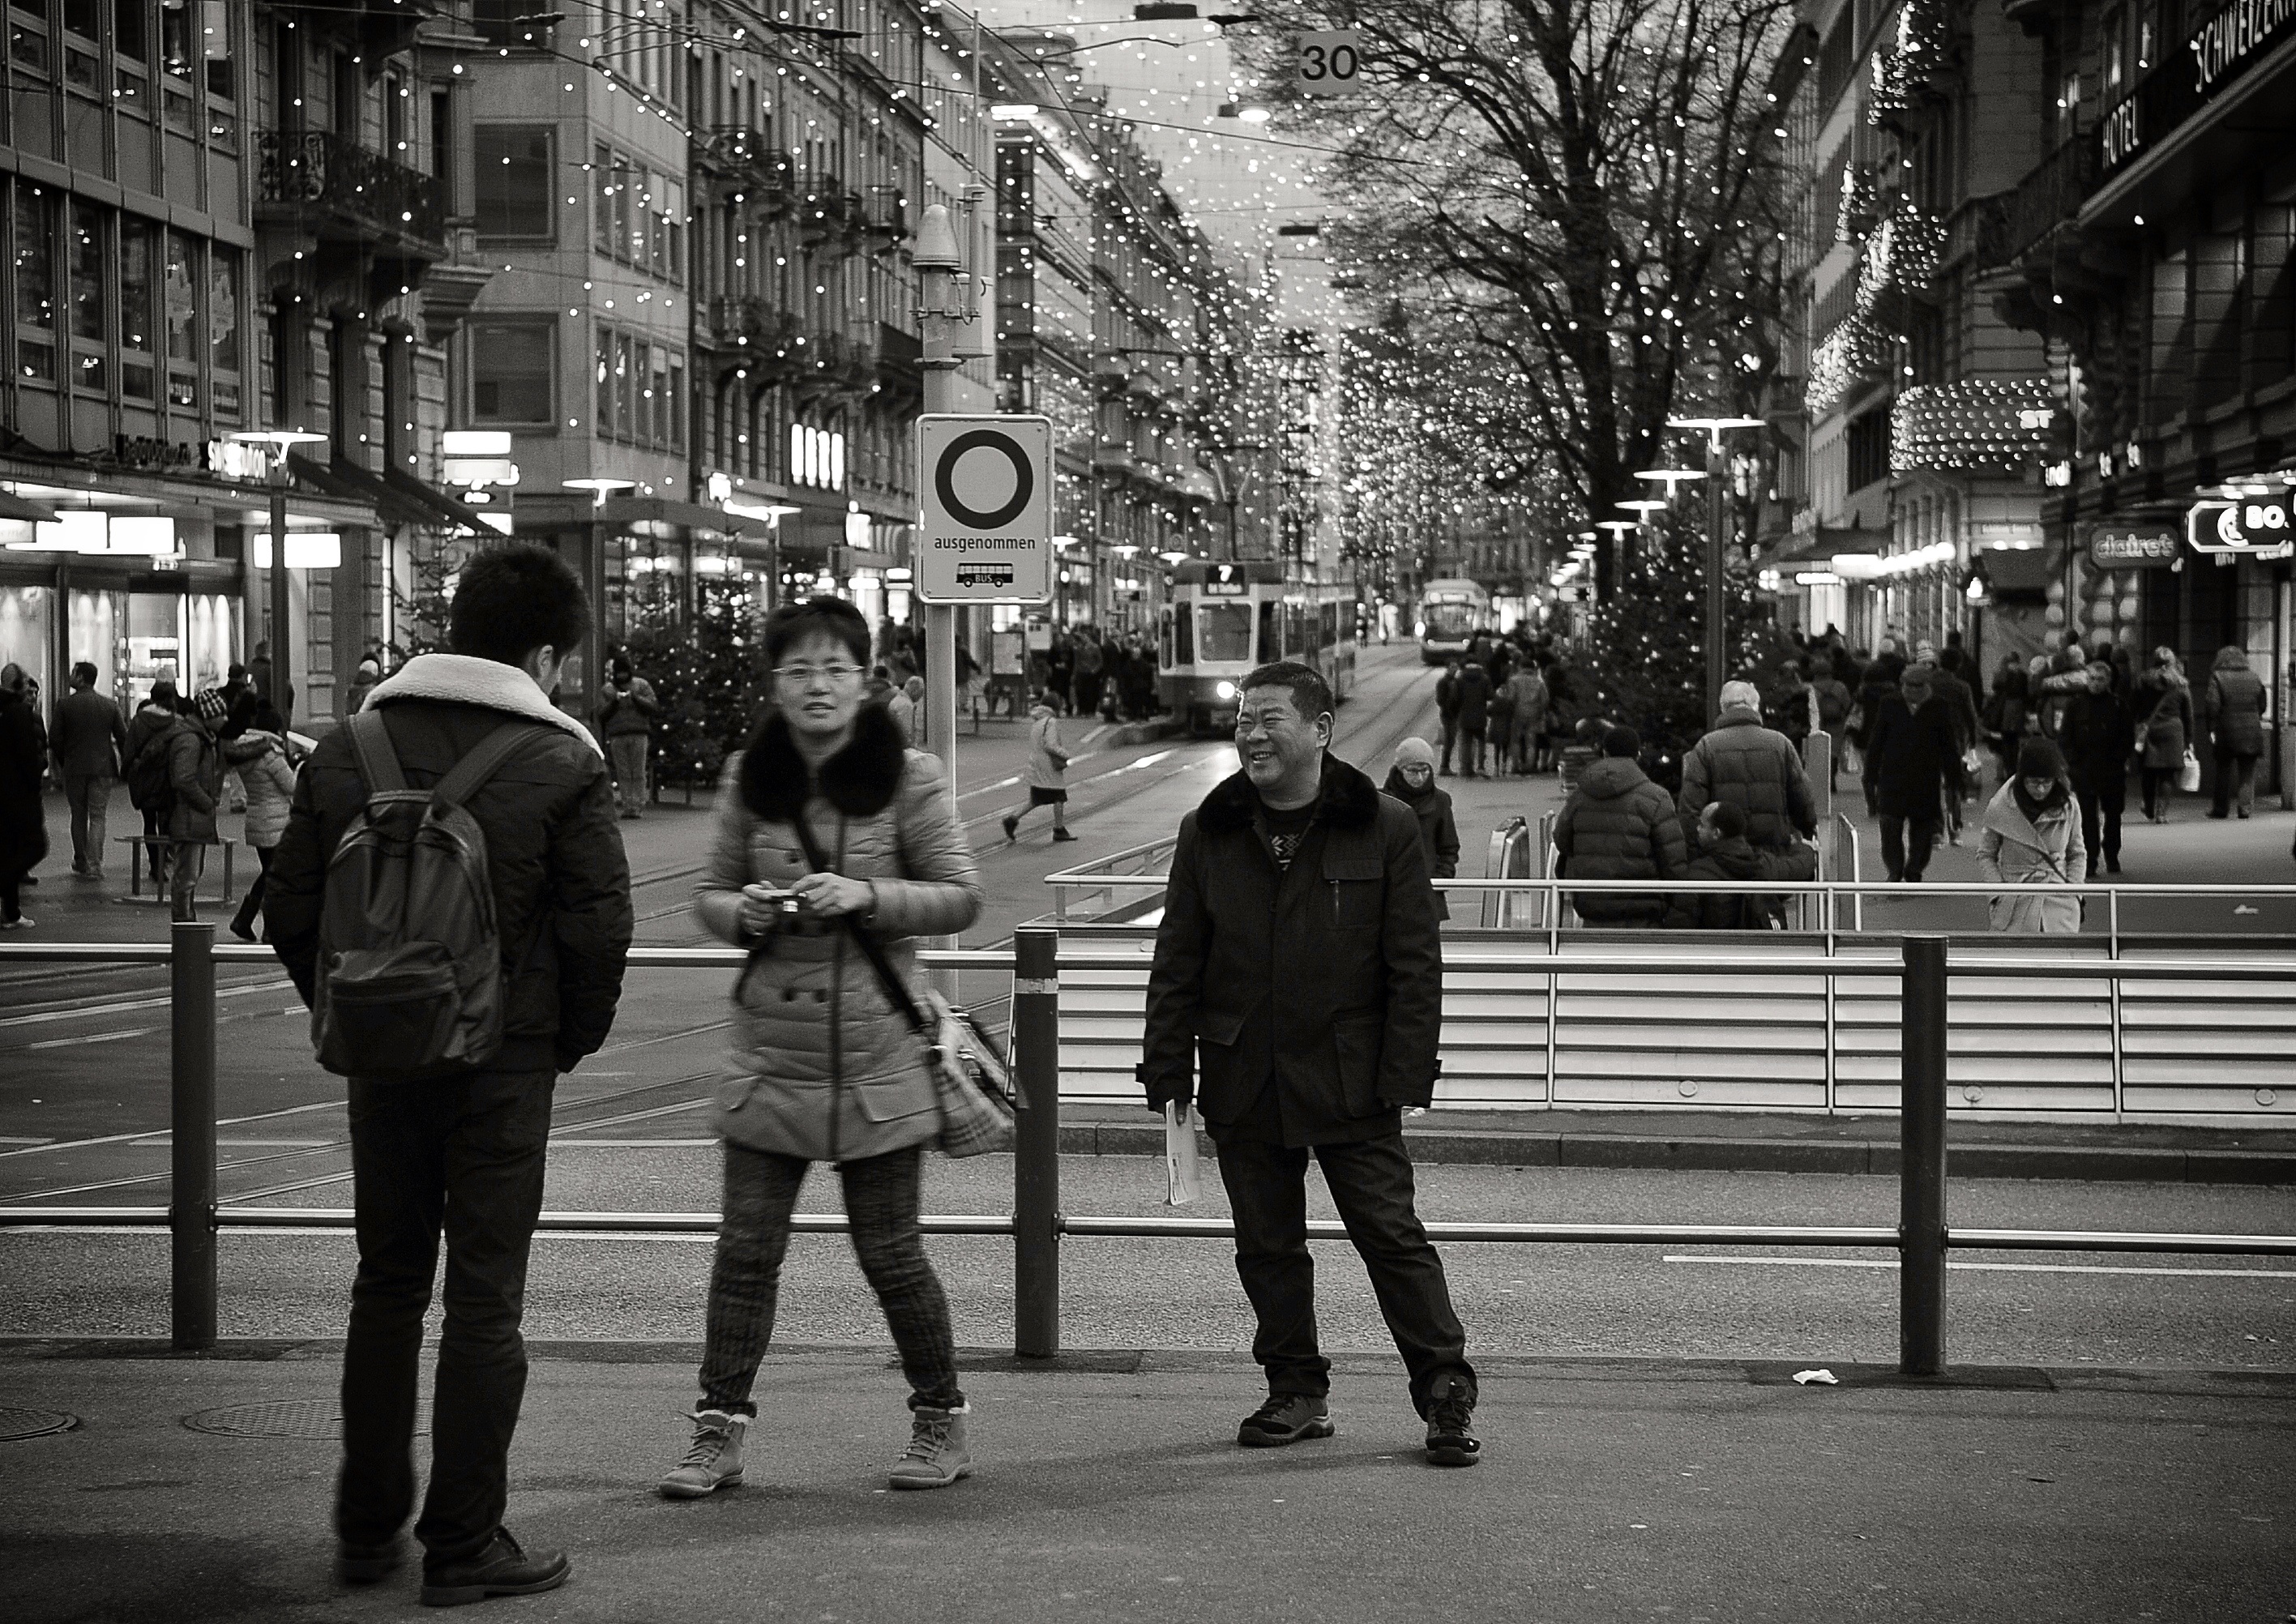
pedestrian, winter, black and white, people, road, street, city, urban, crowd, tram, nikon, black, monochrome, christmas, streetphotography, bw, candid, infrastructure, swiss, stadt, photograph, snapshot, streetart, schweiz, switzerland, strasse, zurich, streetphoto, snapseed, faces, schwarzundweiss, stphotographia, dezember, streetscene, strassenszene, strassenfotografie, strasenfotografie, streetlife, streetportrait, streetpix, thomas8047, onthestreets, bahnhofstrasse, streetphotographer, 175528, vbz, streetfotografie, zurichstreet, fascinationstreet, streetphotographie, nikond300s, z rilinie, z richzurich, streetartz ri, zuri, pedestrian crossing, urban area, monochrome photography, nonbuilding structure